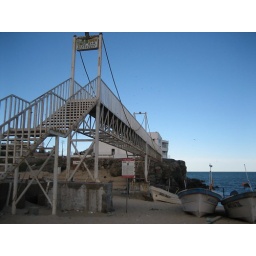
This small bridge connects the beach over to the lighthouse.